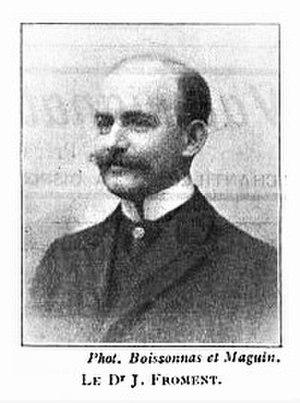
Le Dr J. Froment - Paris médical
Jules Froment, né le 7 mai 1878 à Lyon, ville où il est mort le 12 juin 1946, est un médecin neurologue français, spécialiste de la maladie de Parkinson.